Susie Morgan

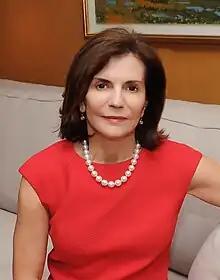

Donna Sue "Susie" Morgan, known professionally as Susie Morgan, formerly known as Donna Sue Beach & Donna Sue Leteff, (born April 22, 1953) is a United States district judge of the United States District Court for the Eastern District of Louisiana.